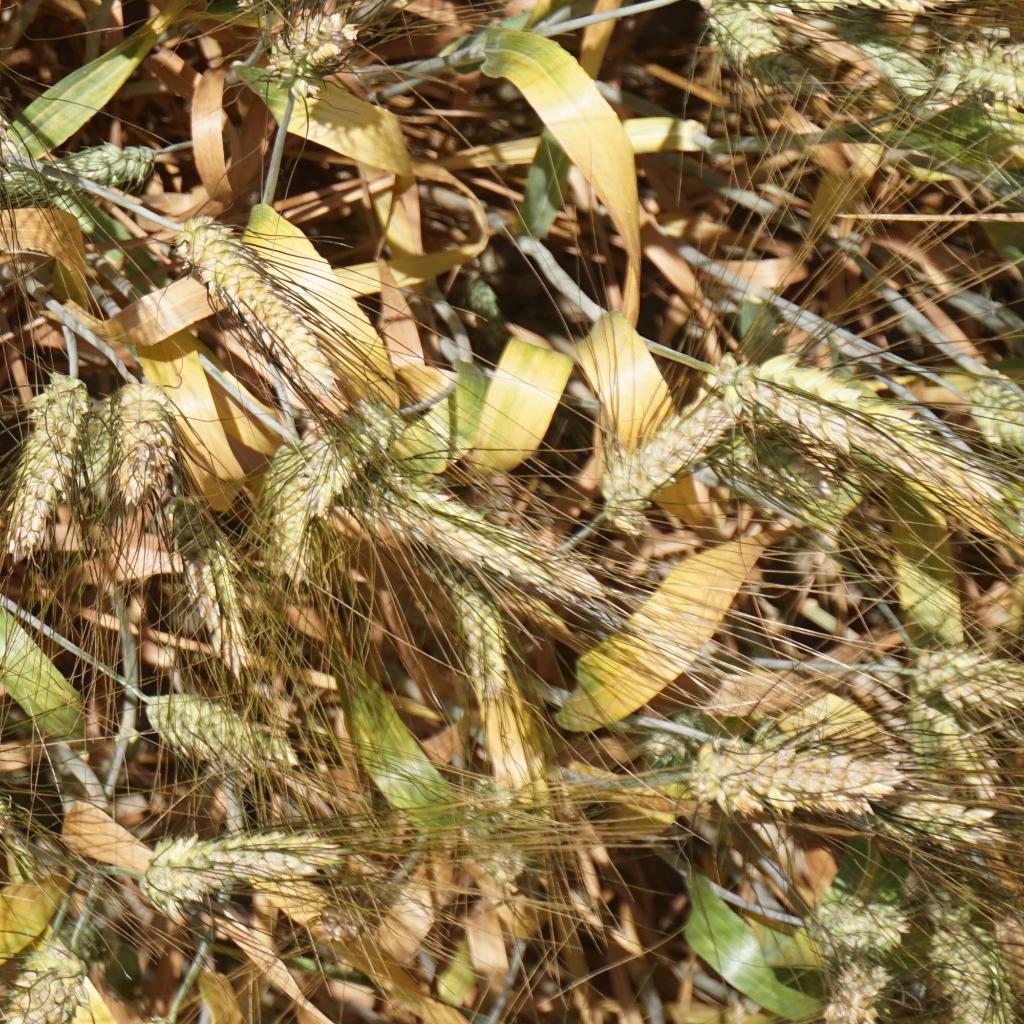
Country: France
Location: Gréoux
Wheat development stage: Filling - Ripening